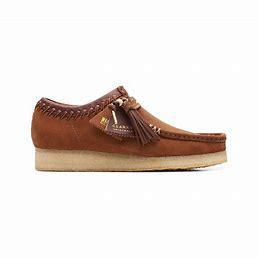
Brand: Clarks
Model: Originals Clarks Originals Wallabee